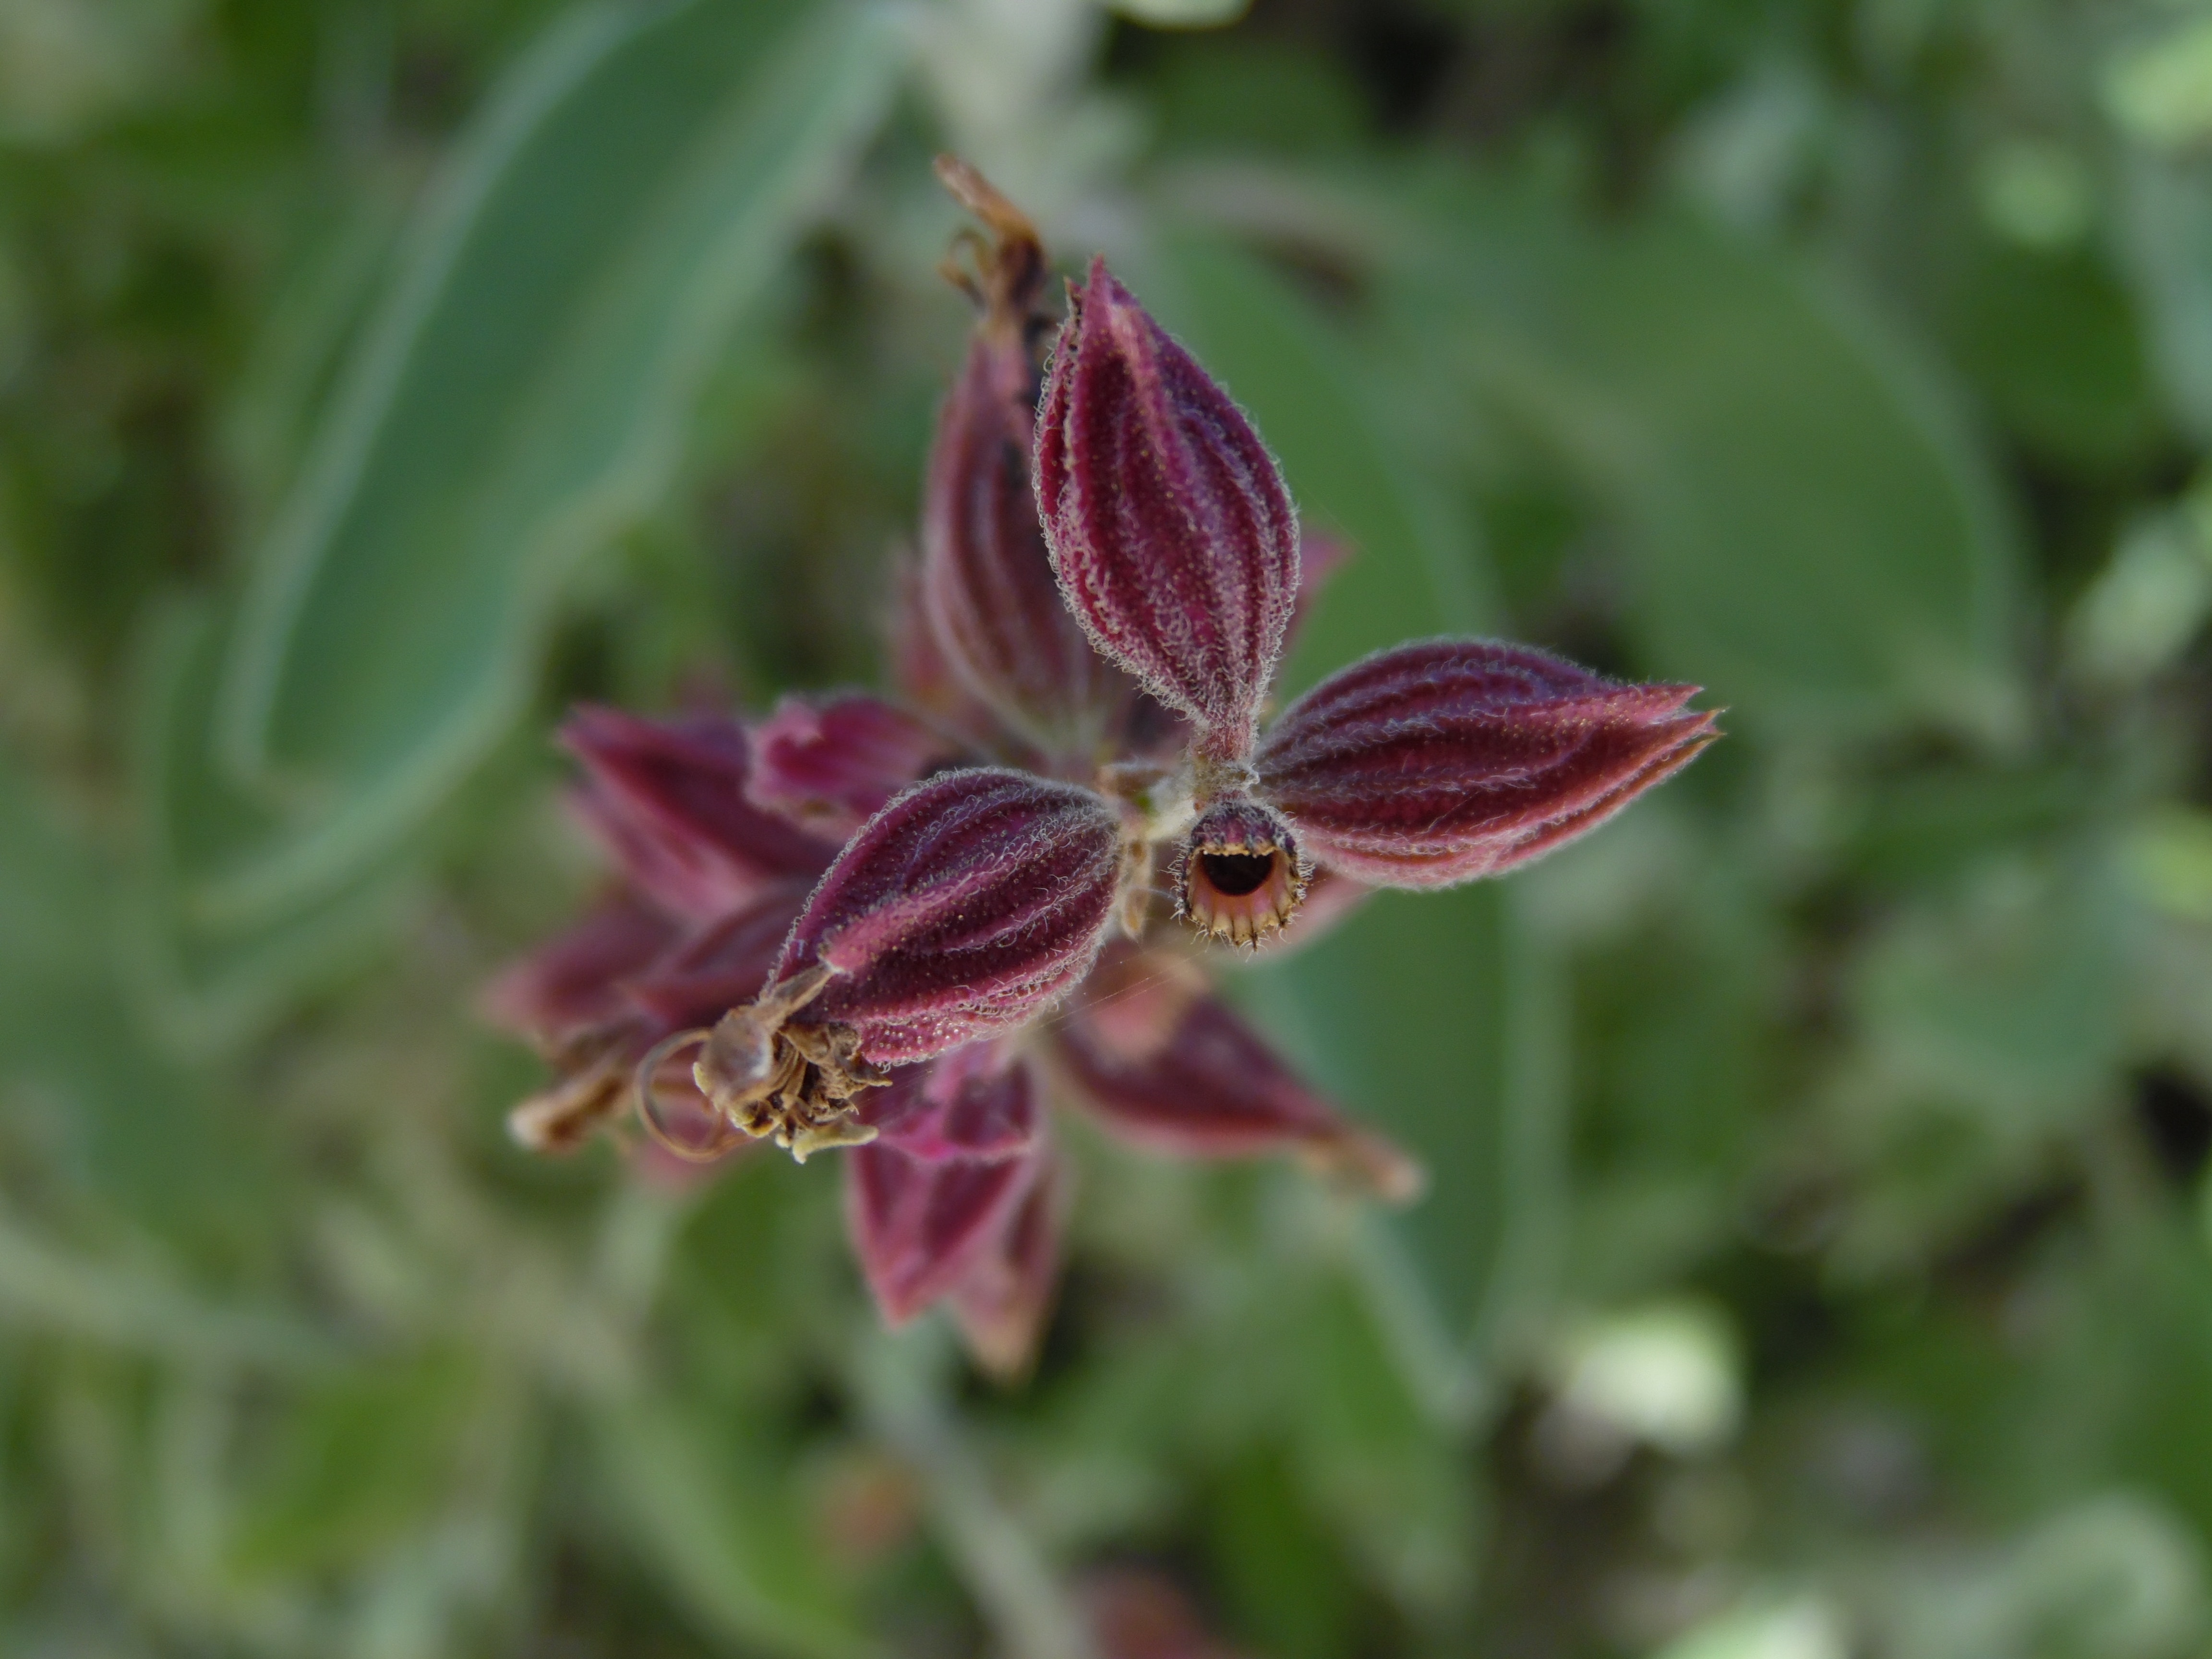
flower, flowering plant, plant, terrestrial plant, petal, orchid, geraniaceae